College Park, Maryland

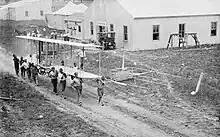
Army workers carrying the wreck of the Wright brothers' plane at the College Park airport in 1911

In 1909 the College Park Airport was established by the United States Army Signal Corps to serve as a training location for Wilbur Wright to instruct military officers to fly in the US government's first airplane. Civilian aircraft began flying from College Park Airport as early as December 1911, making it the world's oldest continuously operated airport.